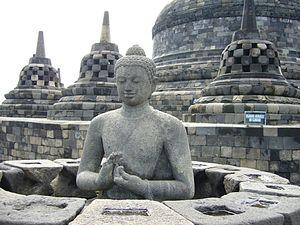
Ensemble de Borobudur (Indonésie) Español: Conjunto de Borobudur 日本語: ボロブドゥル寺院遺跡群 中文: 婆罗浮屠寺庙群